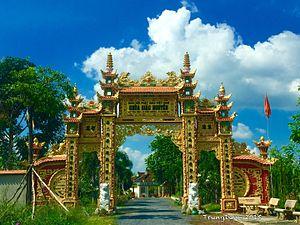
Cần Giuộc est un district de la province de Long An dans le delta du Mékong au sud du Viêt Nam.